Thomas Torrance

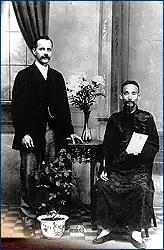
Thomas Torrance with a native in Sichuan, 1920s.

Thomas Torrance (1871–1959) was a Scottish Presbyterian minister and Protestant missionary to Sichuan, western China. He was first sent there by the China Inland Mission (CIM), and later by The American Bible Society. He married Annie Elizabeth Sharpe (1883–1980) of the CIM in 1911. He was the father of the 20th century theologian, Thomas F. Torrance.